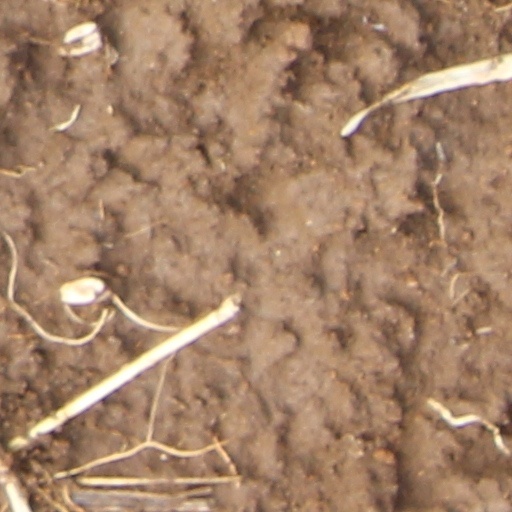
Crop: wheat